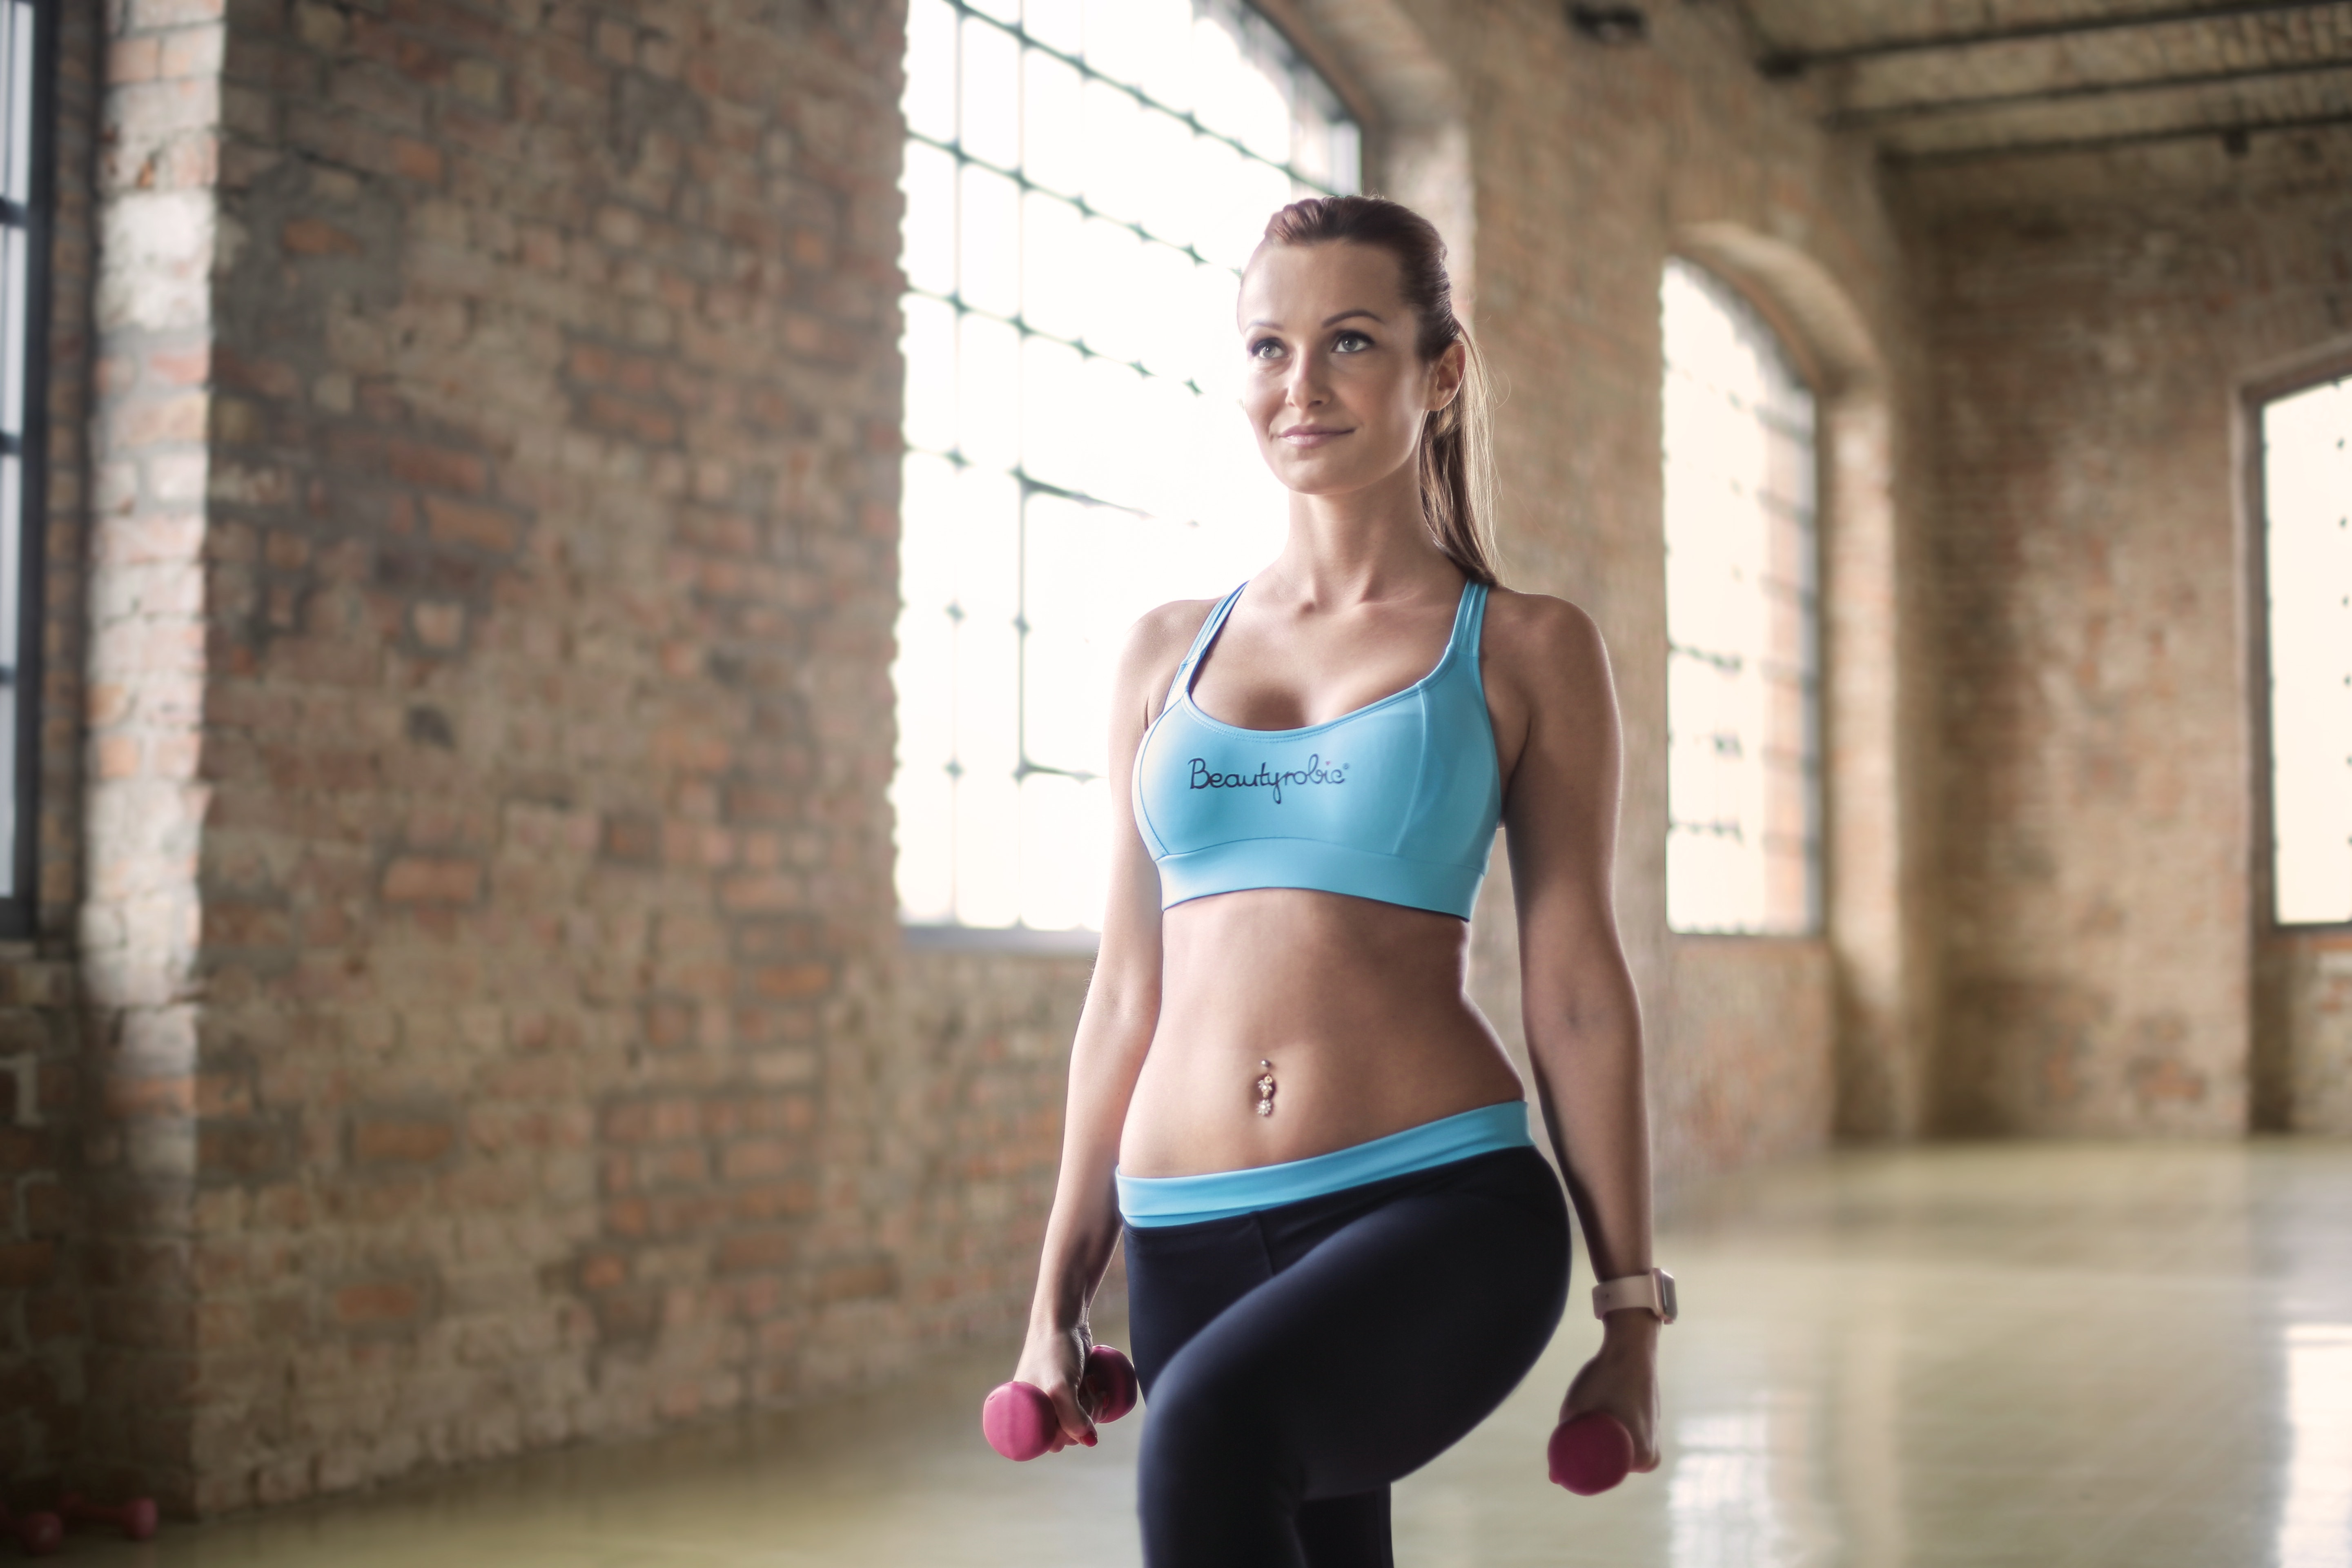
joint, shoulder, thigh, physical fitness, abdomen, active undergarment, leg, arm, muscle, trunk, physical exercise, girl, hip, neck, photo shoot, knee, human leg, shorts, electric blue